Thabo Mbeki

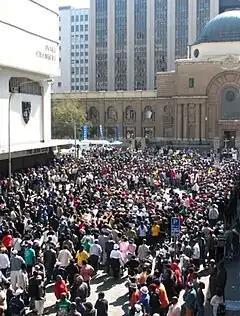
Zuma supporters outside the Johannesburg High Court during Zuma's rape trial, May 2006.

In late 2007, Mbeki's government announced that the public power utility, Eskom, would introduce electricity rationing or rolling blackouts, commonly known in South Africa as loadshedding. In subsequent months, Mbeki publicly apologised, acknowledging that the government had failed to heed Eskom's warnings, offered regularly for several consecutive years, that infrastructure investments were required to avoid energy shortages – in his words, "Eskom was right and government was wrong." However, some analysts suggested that insufficient investment was not the hindrance to electricity supply, and that other policy decisions by government and at Eskom, including the implementation of black economic empowerment criteria in coal procurement contracts, had contributed to the crisis. In his last State of the Nation address in February 2008, Mbeki repeated the apology and devoted nearly three pages of his speech to government's plans for addressing the energy crisis.